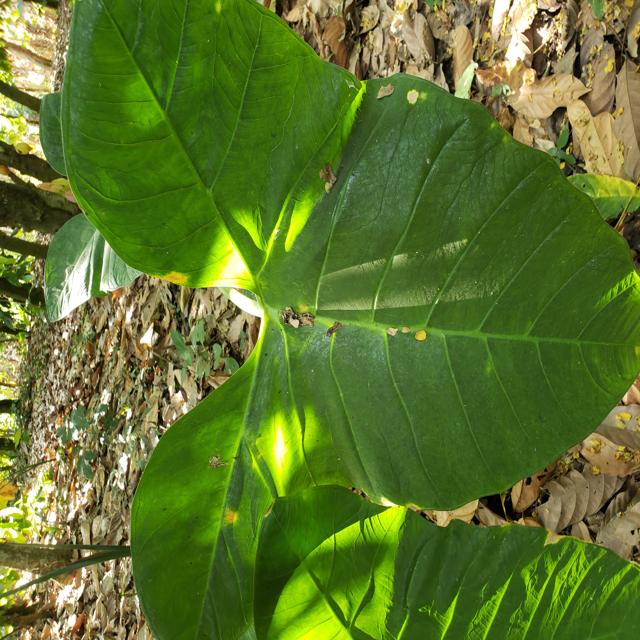
Label: Healthy